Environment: real
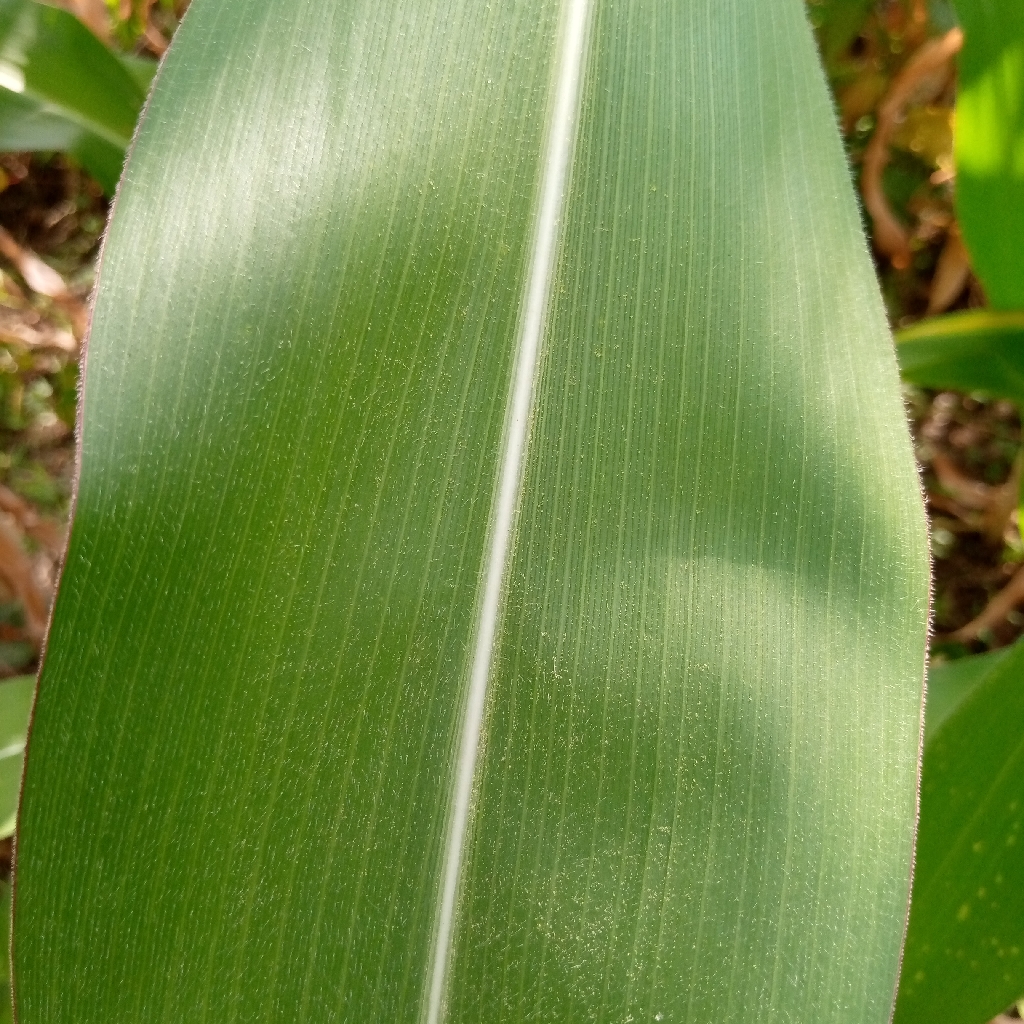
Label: healthy